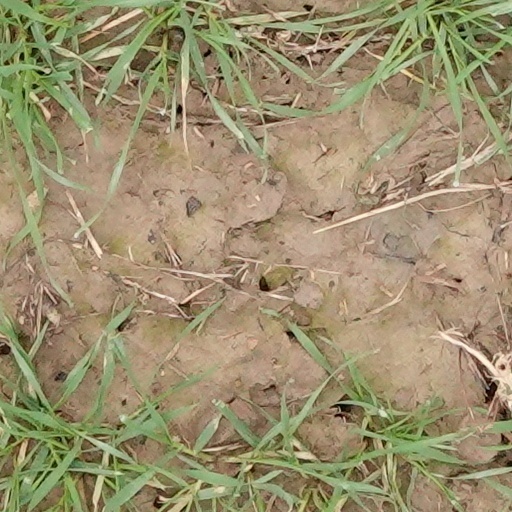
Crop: wheat